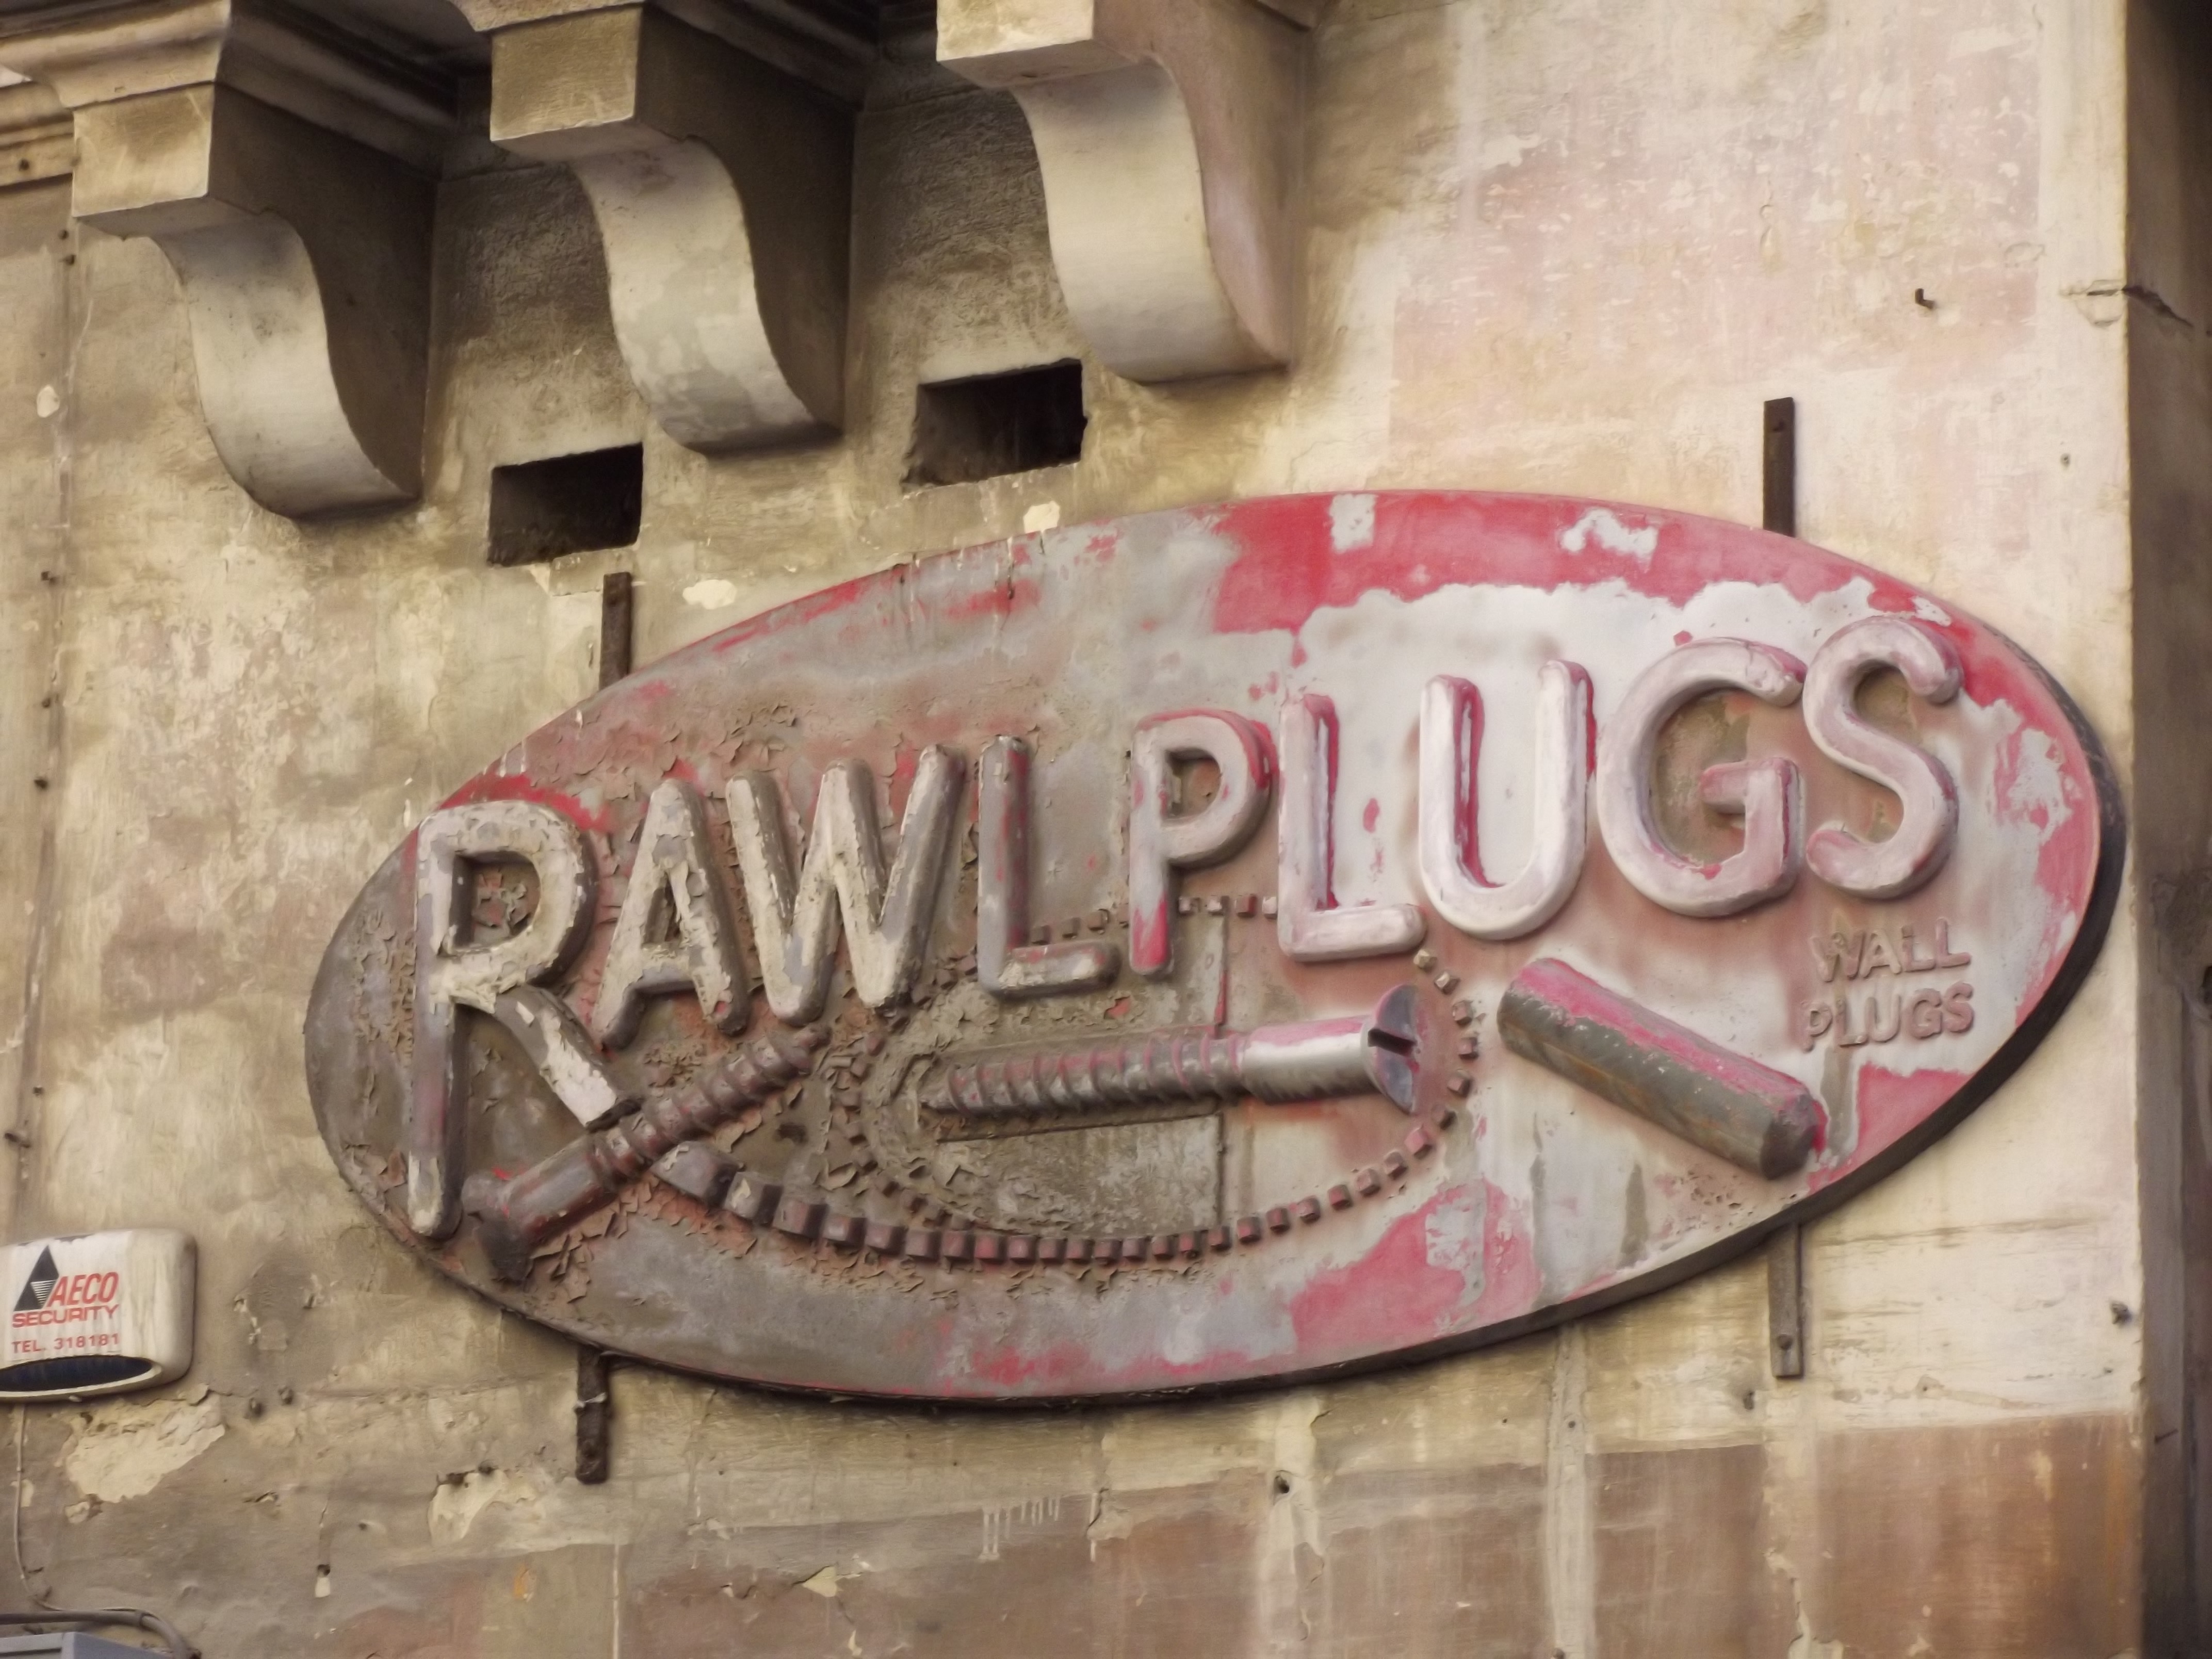
wood, number, wall, graffiti, art, shape, ancient history